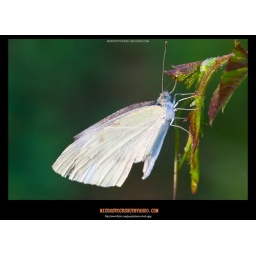
The butterfly fall a plant . shoot it in a garden .